Ricarda Jacobi

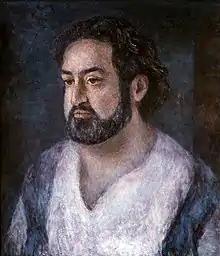
Fernando del Valle by Ricarda Jacobi

From 1946 to 1949 she belonged to the painting class of the famous expressionist Erwin Hahs at Burg Giebichenstein, Halle. In 1953 she participated for the first time in the International Summer Academy of Fine Arts Salzburg "School of Seeing", newly founded by Oskar Kokoschka (1953–1957), with extraordinary success; further stays at this summer academy followed in the following years. Oskar Kokoschka, with whom the artist remained connected throughout his life, became a formative role model for her.